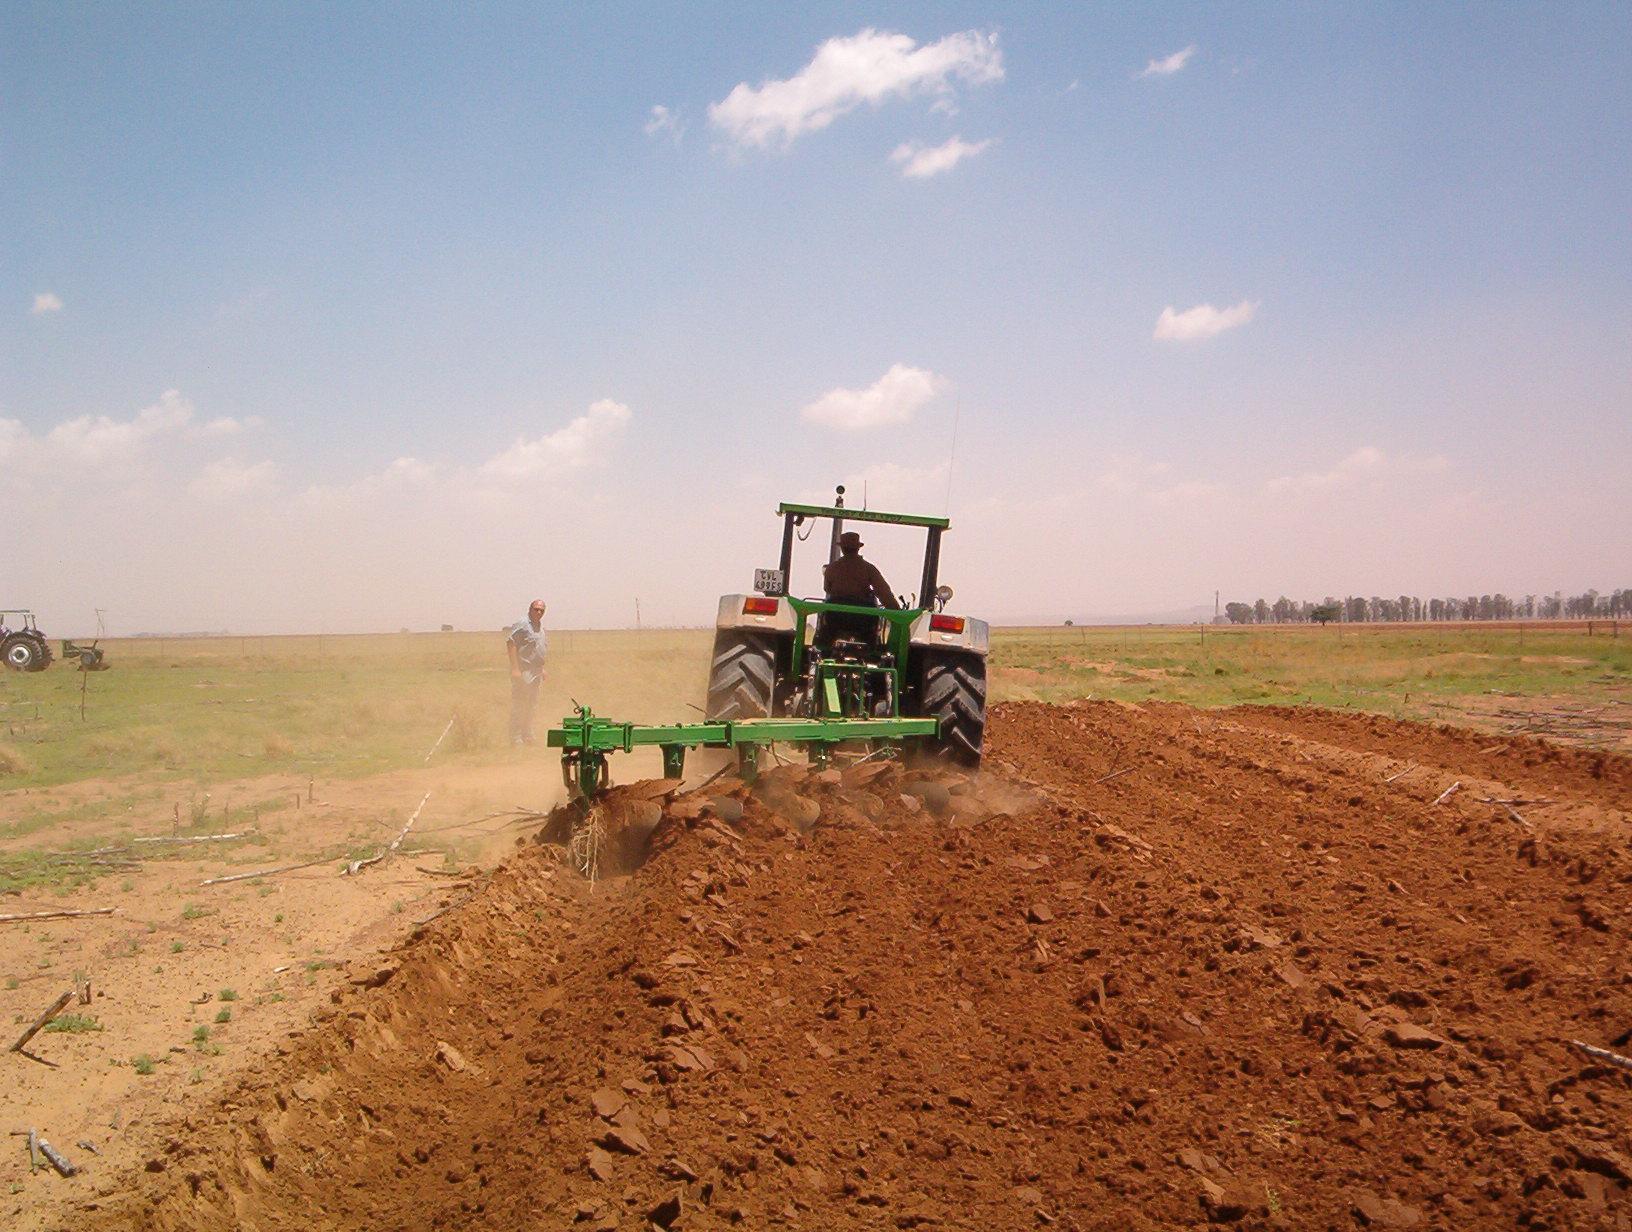
Wakulima wanaendesha trekta iliyofungwa mashine kubwa  inayotumika kuandaa sehemu ya shamba kwa ajili ya kupanda mazao ya kilimo, kwa ajili ya msimu ujao wa kilimo. Mazao yatakapopandwa hapa  yatakuwa kwa ajili ya viwandani, na utaratibu wa viwanda ni kuzalisha  mazao mengi kwa ajili ya kuchakata, kusindika na kupakia, kusafirisha ndani au nje ya nchi kwa kutengeneza bidhaa bora.